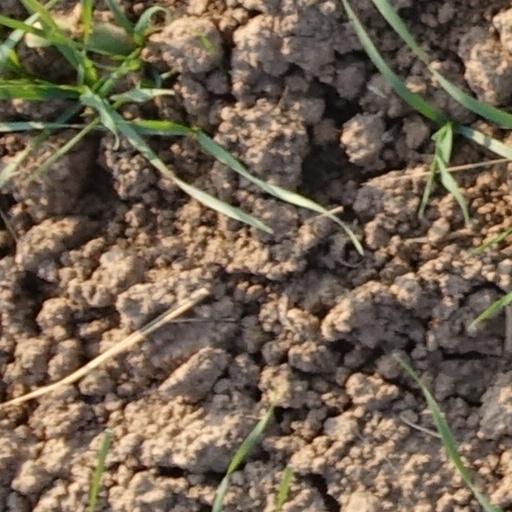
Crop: wheat